Ginkgo biloba

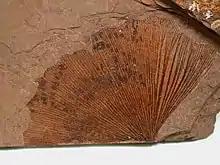
"Ginkgo biloba" leaf from the Eocene epoch from the McAbee Fossil Beds, British Columbia

Fossils attributable to the genus "Ginkgo" first appeared in the Middle Jurassic. The genus "Ginkgo" diversified and spread throughout Laurasia during the Jurassic and Early Cretaceous.